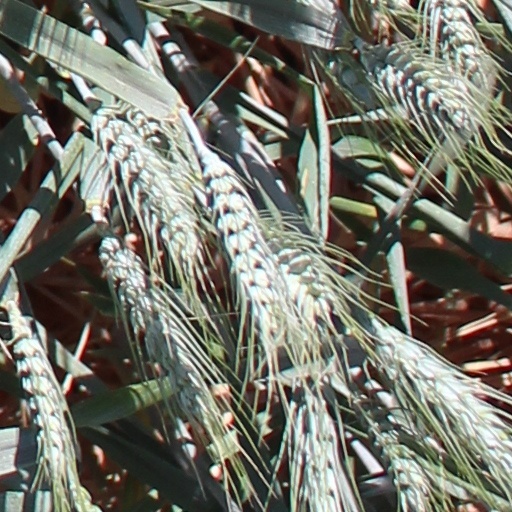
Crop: wheat